Tamara E. Jernigan

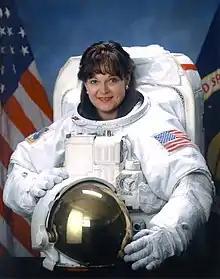
Jernigan, c. 1999

Tamara Elizabeth "Tammy" Jernigan (born May 7, 1959) is an American astrophysicist and former NASA astronaut. During her career she completed five Space Shuttle program missions (three on "Columbia" and one each on "Endeavour" and "Discovery"), logging over 1512 hours in space. Jernigan left NASA in 2001, and is Deputy Principal Associate Director in the Weapons and Complex Integration (WCI) organization at Lawrence Livermore National Laboratory.